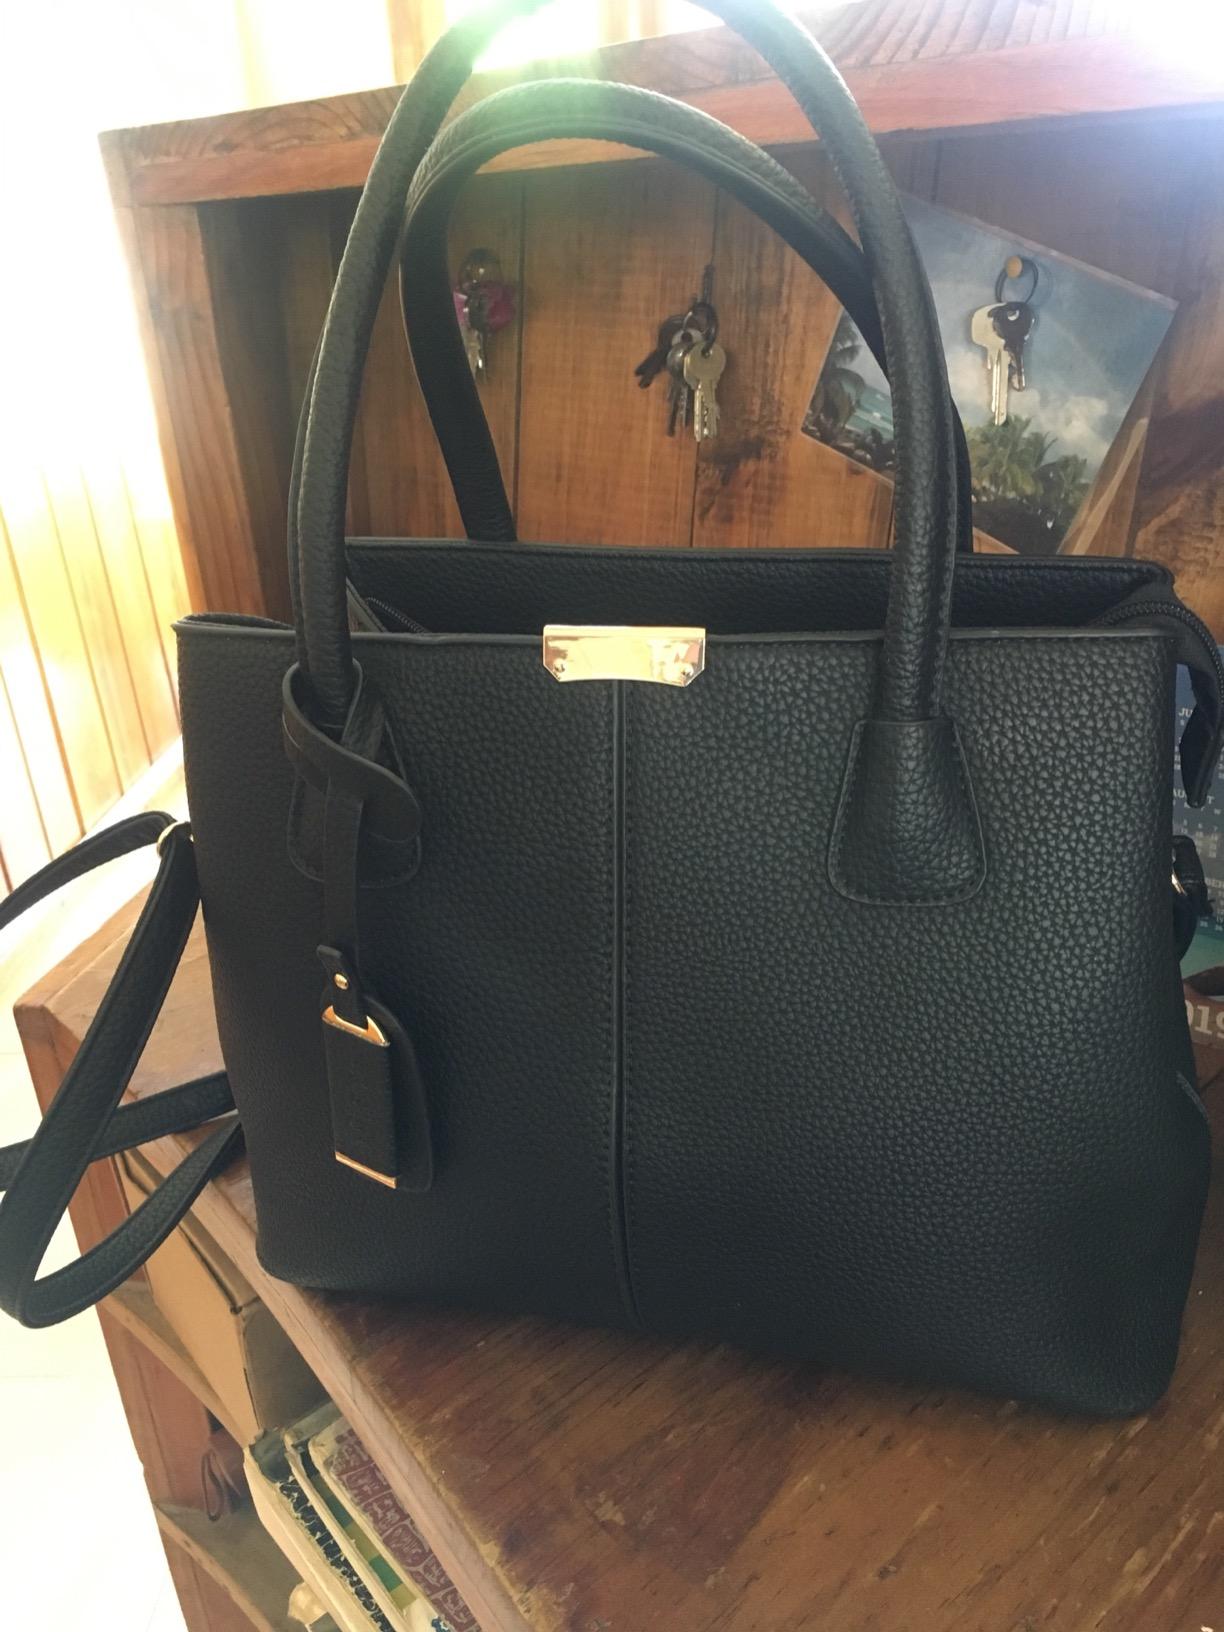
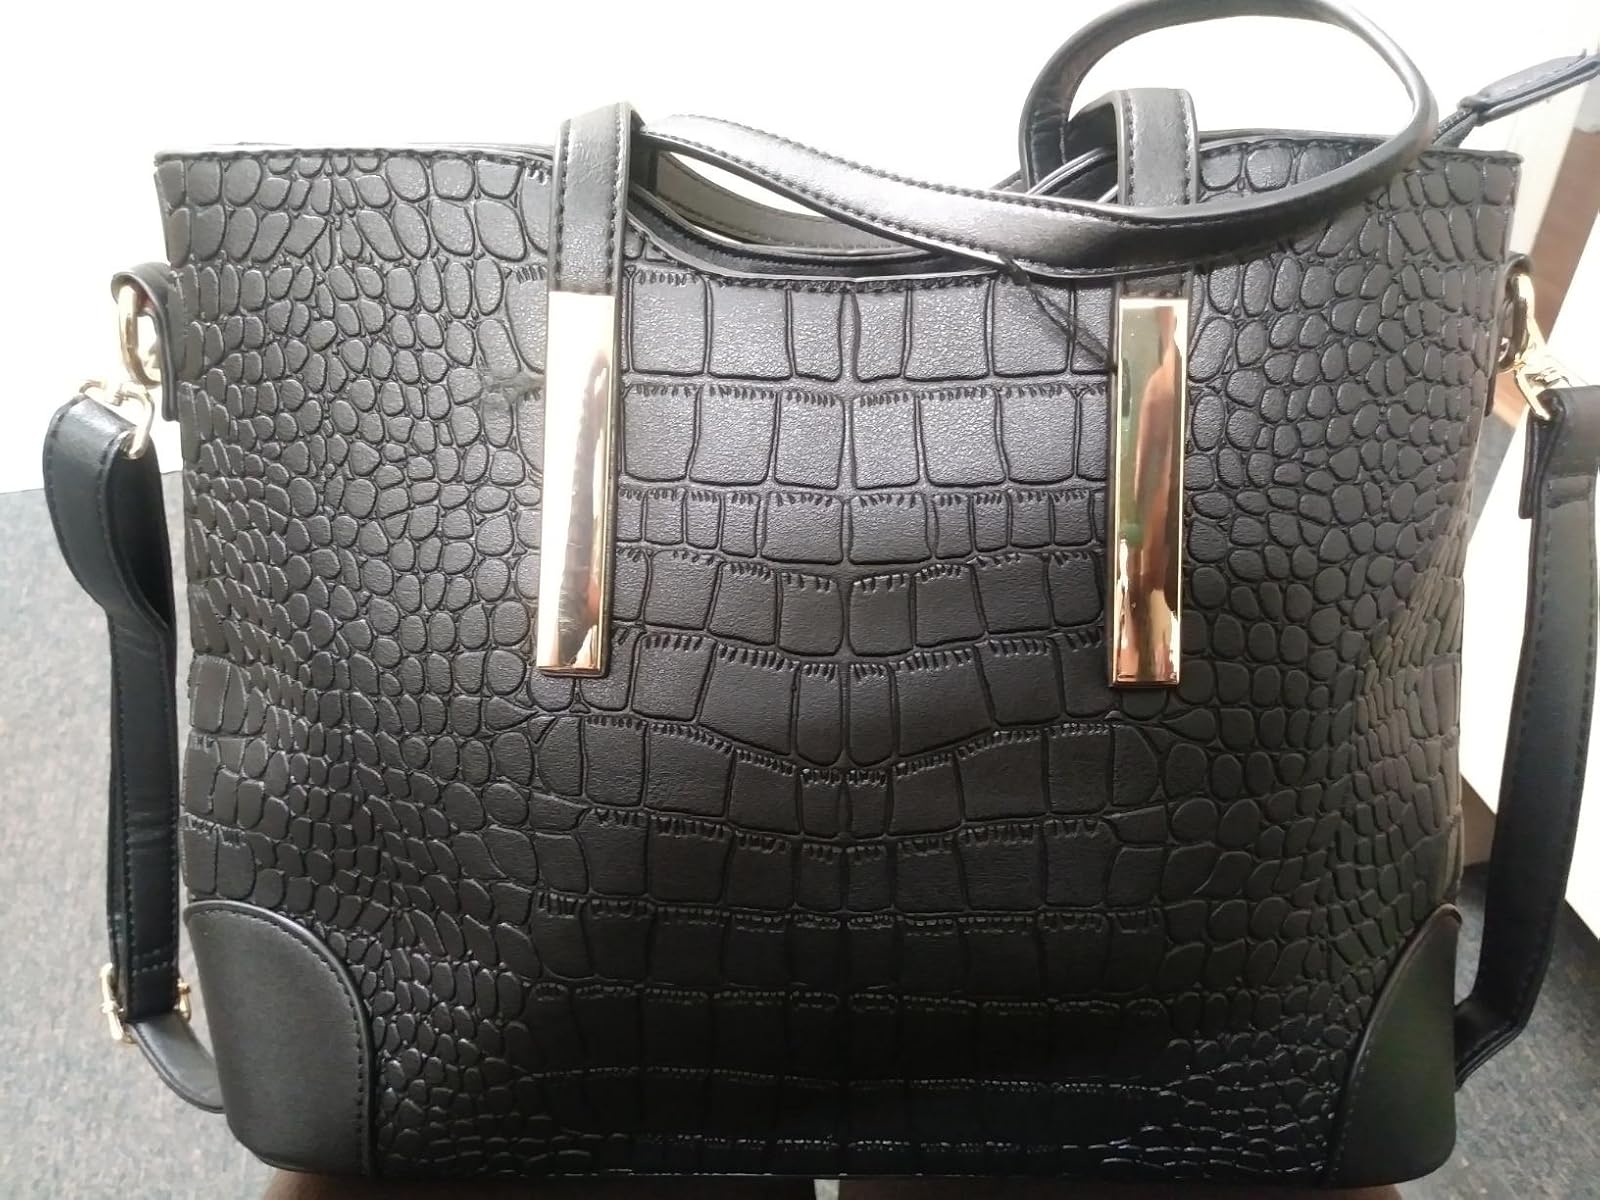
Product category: accessories_handbag
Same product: no